Paul Halke

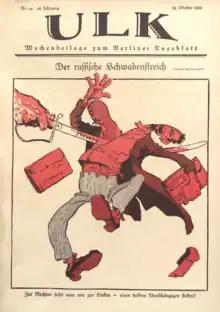
Cover of "Ulk", October 1920 with drawing by Paul Halke

He exhibited in the Große Berliner Kunstausstellung (the “Grand Berlin Art Exhibition”) in 1894 and 1914.